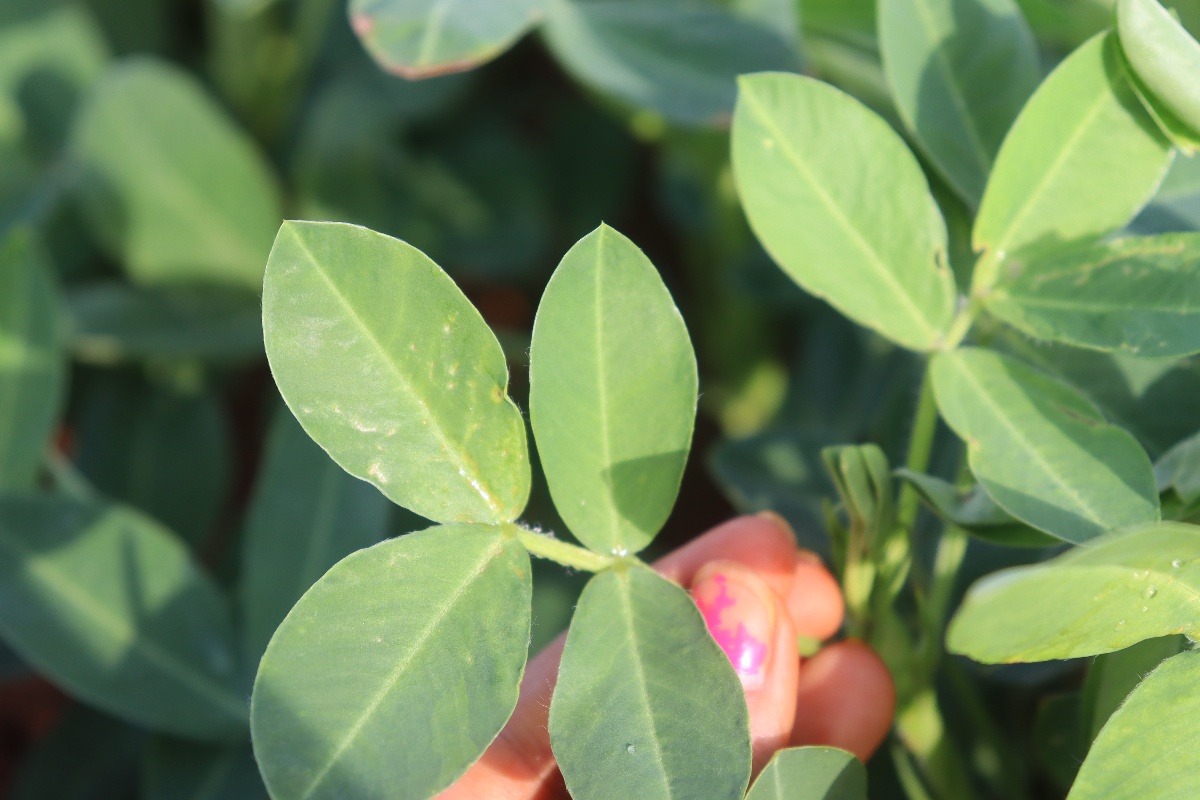
Label: healthy leaf